Military of Carthage

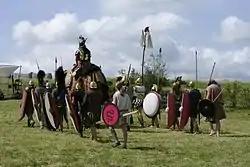
A recreation of a Carthaginian military unit

The most distinct feature of the Carthaginian army was its composition. Contrary to most other states in the Mediterranean at the time, the army was composed almost exclusively of foreign mercenary units while its navy was manned by citizens. Carthage lacked a history of citizen infantry forces, requiring its army to be composed mainly of foreign troops, particularly Libyans, Numidians, Iberians, Gauls, and Greeks. Its Phoenician origins, however, meant Carthage had a long history of seafaring. Additionally, while the navy was a permanently manned force, the army would be enlisted only for a particular campaign and then demobilized. Only when the city of Carthage itself was threatened would citizens be conscripted into infantry service.